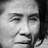
Emotion: neutral